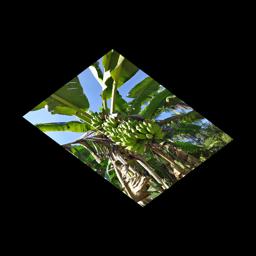
Label: MALBHOG FRUIT